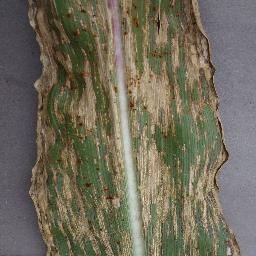
Label: Corn_(Maize)___Gray_Leaf_Spot_(Cercospora)